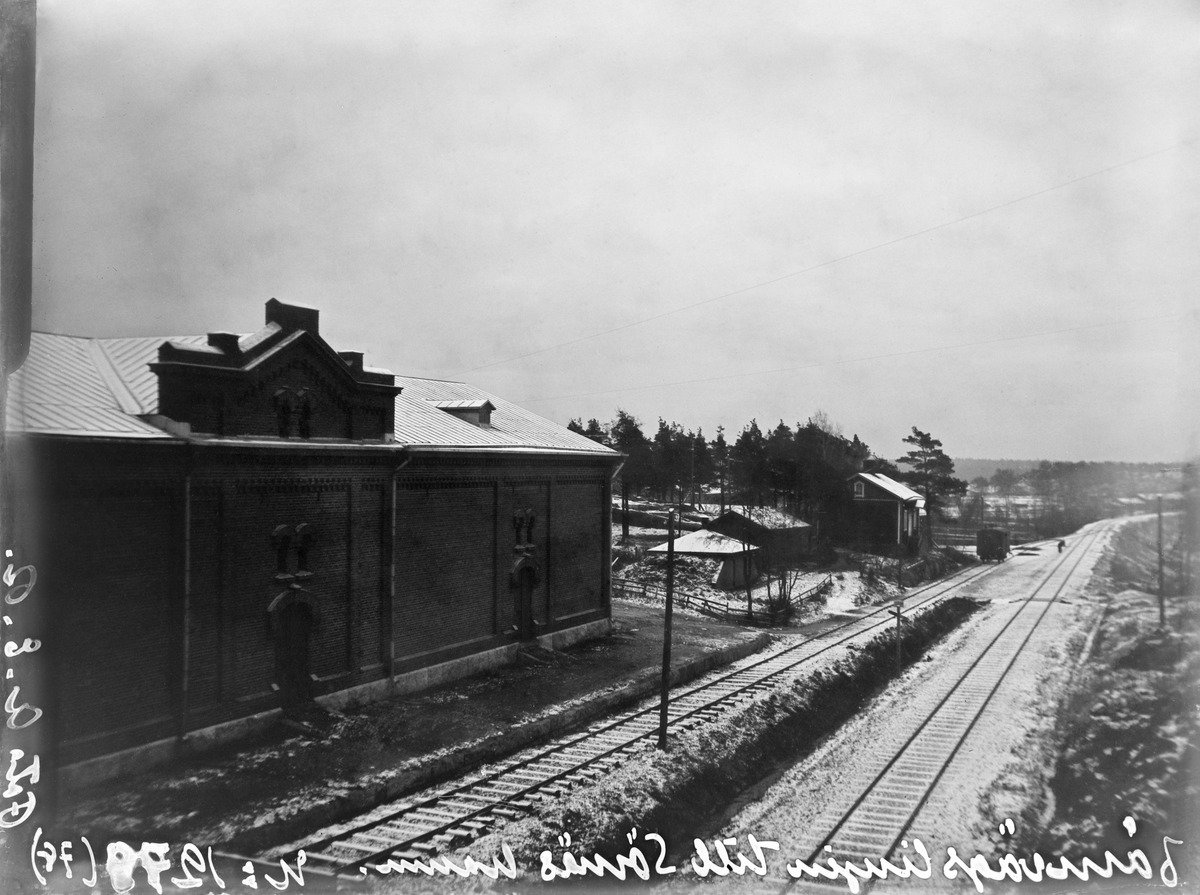
Satamarata nähtynä Itäisen Viertotien (=Hämeentie) sillalta Sörnäisten niemelle päin (nyk
sisällön kuvaus: Satamarata nähtynä Itäisen Viertotien (=Hämeentie) sillalta Sörnäisten niemelle päin (nyk. Junatie), vasemmalla Sörnäisten Kruununmakasiini. mustavalkoinen
Kuvaaja: Rosenbröijer, A.E., valokuvaaja
Ajankohta: kuvausaika 1900 -luvun alku
Paikka: Suomi, Uusimaa, Helsinki, Hermanni Helsinki, Hämeentie 39, 39a. Junatie. Lautatarhankatu
Aiheet: rakennukset, tiilirakennukset, varastot, viljavarastot, kruununmakasiinit, rautatiet, raiteet, talvi, lumi